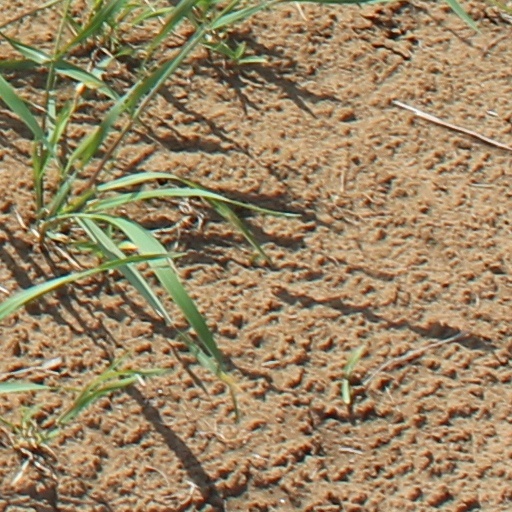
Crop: wheat